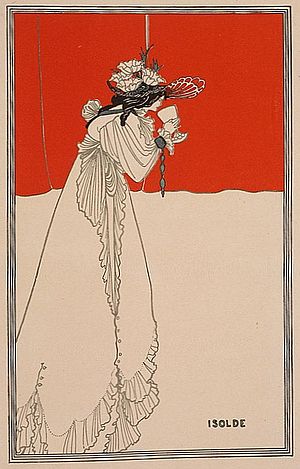
Tristan og Isolde / Synopsis
Isolde af Aubrey Beardsley, en illustration fra 1895 til bladet The Studio der viser operaens heltinde drikke kærlighedseliksiren.
Tristan og Isolde er en opera i tre akter af Richard Wagner til en tysk libretto af komponisten, der bygger på en keltisk legende og i vid udstrækning er baseret på et værk af Gottfried von Strassburg. Operaen blev komponeret mellem 1856 og 1859 og havde premiere i München den 10. juni 1865 med Hans von Bülow som dirigent.